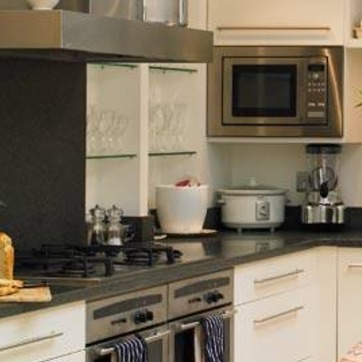
Material: food